Nectarivore

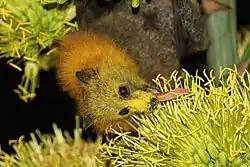
A grey-headed flying fox ("Pteropus poliocephalus") feeds on nectar, its face covered with yellow pollen

Many species of bat feed on nectar, their lifestyle similar to that of nectarivorous birds. In the Americas there is significant overlap between flowers pollinated by bats and hummingbirds – both need similarly-composed nectar to keep up energy-intensive hovering flight. In this part of the world there is particularly close association between some species of columnar cacti and bat species, who provide pollination in exchange for nectar with composition matching their nutritional needs. Nectarivorous bats might be at particular risk of extinction due to their reliance on particular species of flowering plants.